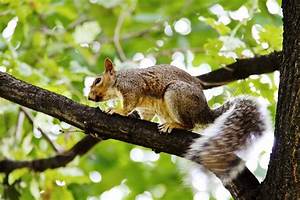
Label: scoiattolo